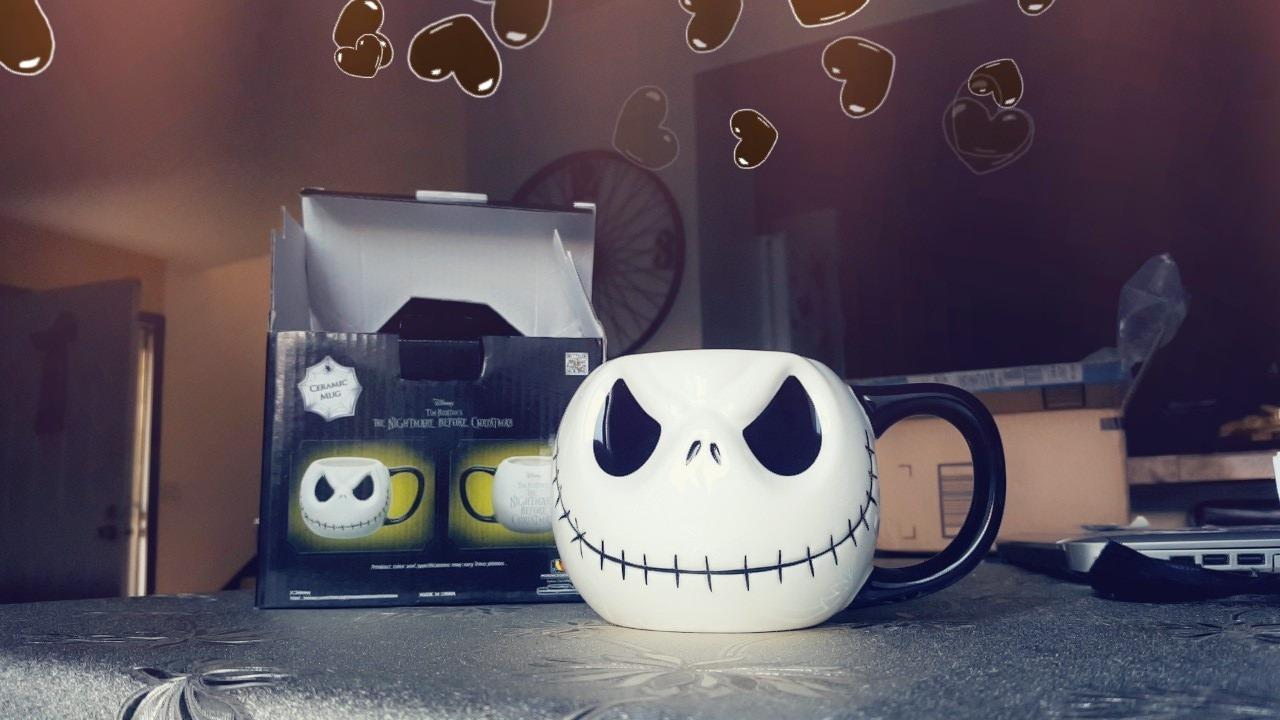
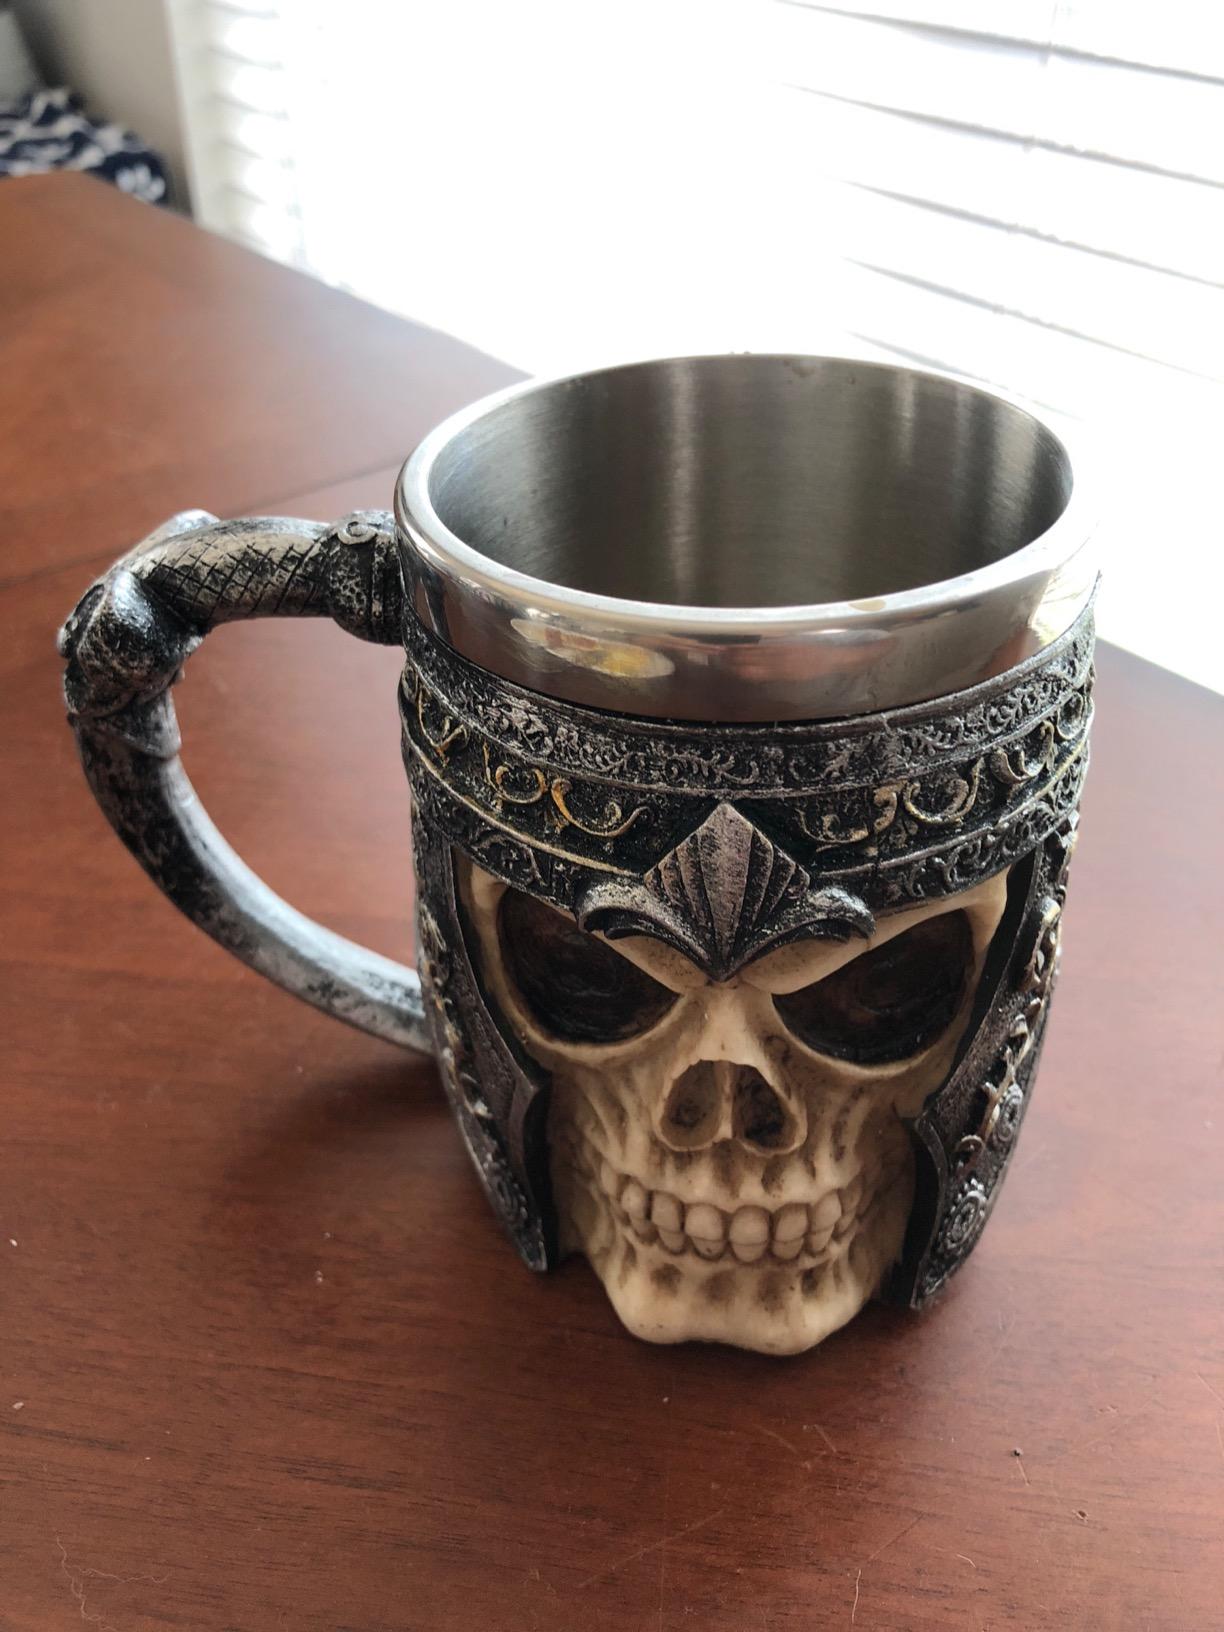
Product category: items_mug
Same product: no